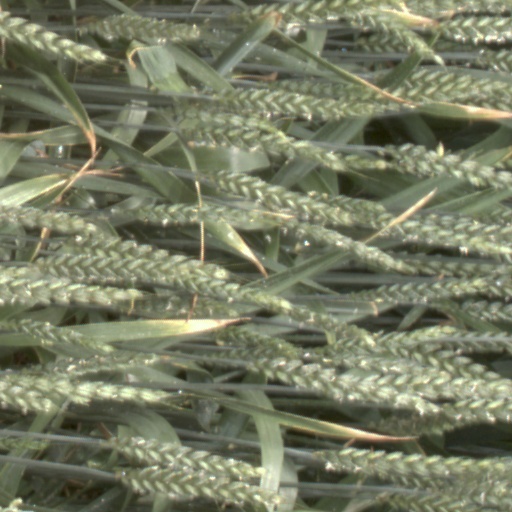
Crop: wheat